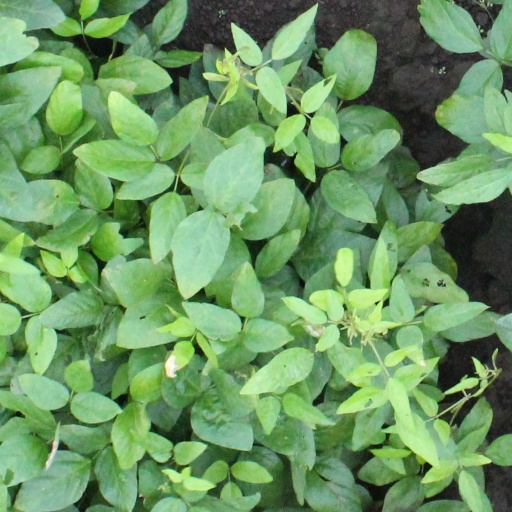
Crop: soybean